United Kingdom industrial disputes and strikes (2022–present)

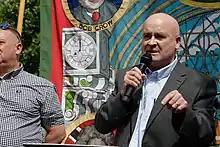
Mick Lynch at RMT solidarity strike rally at London Kings Cross, 25 June 2022

Following a ballot of National Union of Rail, Maritime and Transport Workers members over whether to take industrial action, it was announced on 24 May 2022 that they had voted in favour of strike action, paving the way for the UK's first national rail strike for three decades. Workers at Avanti West Coast, c2c, Chiltern Railways, CrossCountry, East Midlands Railway, Greater Anglia, Great Western, London North Eastern Railway, Northern Trains, Southeastern, South Western Railway, TransPennine Express and West Midlands Trains voted to strike, with 71% of those balloted taking part in the vote; of those 89% voting in favour of strike action and 11% against. The ballot at Thameslink, Southern and Great Northern did not support strike action but supported industrial action short of a strike. Mick Lynch, General Secretary of the RMT said the decision "sends a clear message that members want a decent pay rise, job security and no compulsory redundancies". The action would see the largest outbreak of industrial action in the United Kingdom since 1989, and the first national strike involving the UK's railways since 1994, when signal workers walked out over a pay dispute with Railtrack.